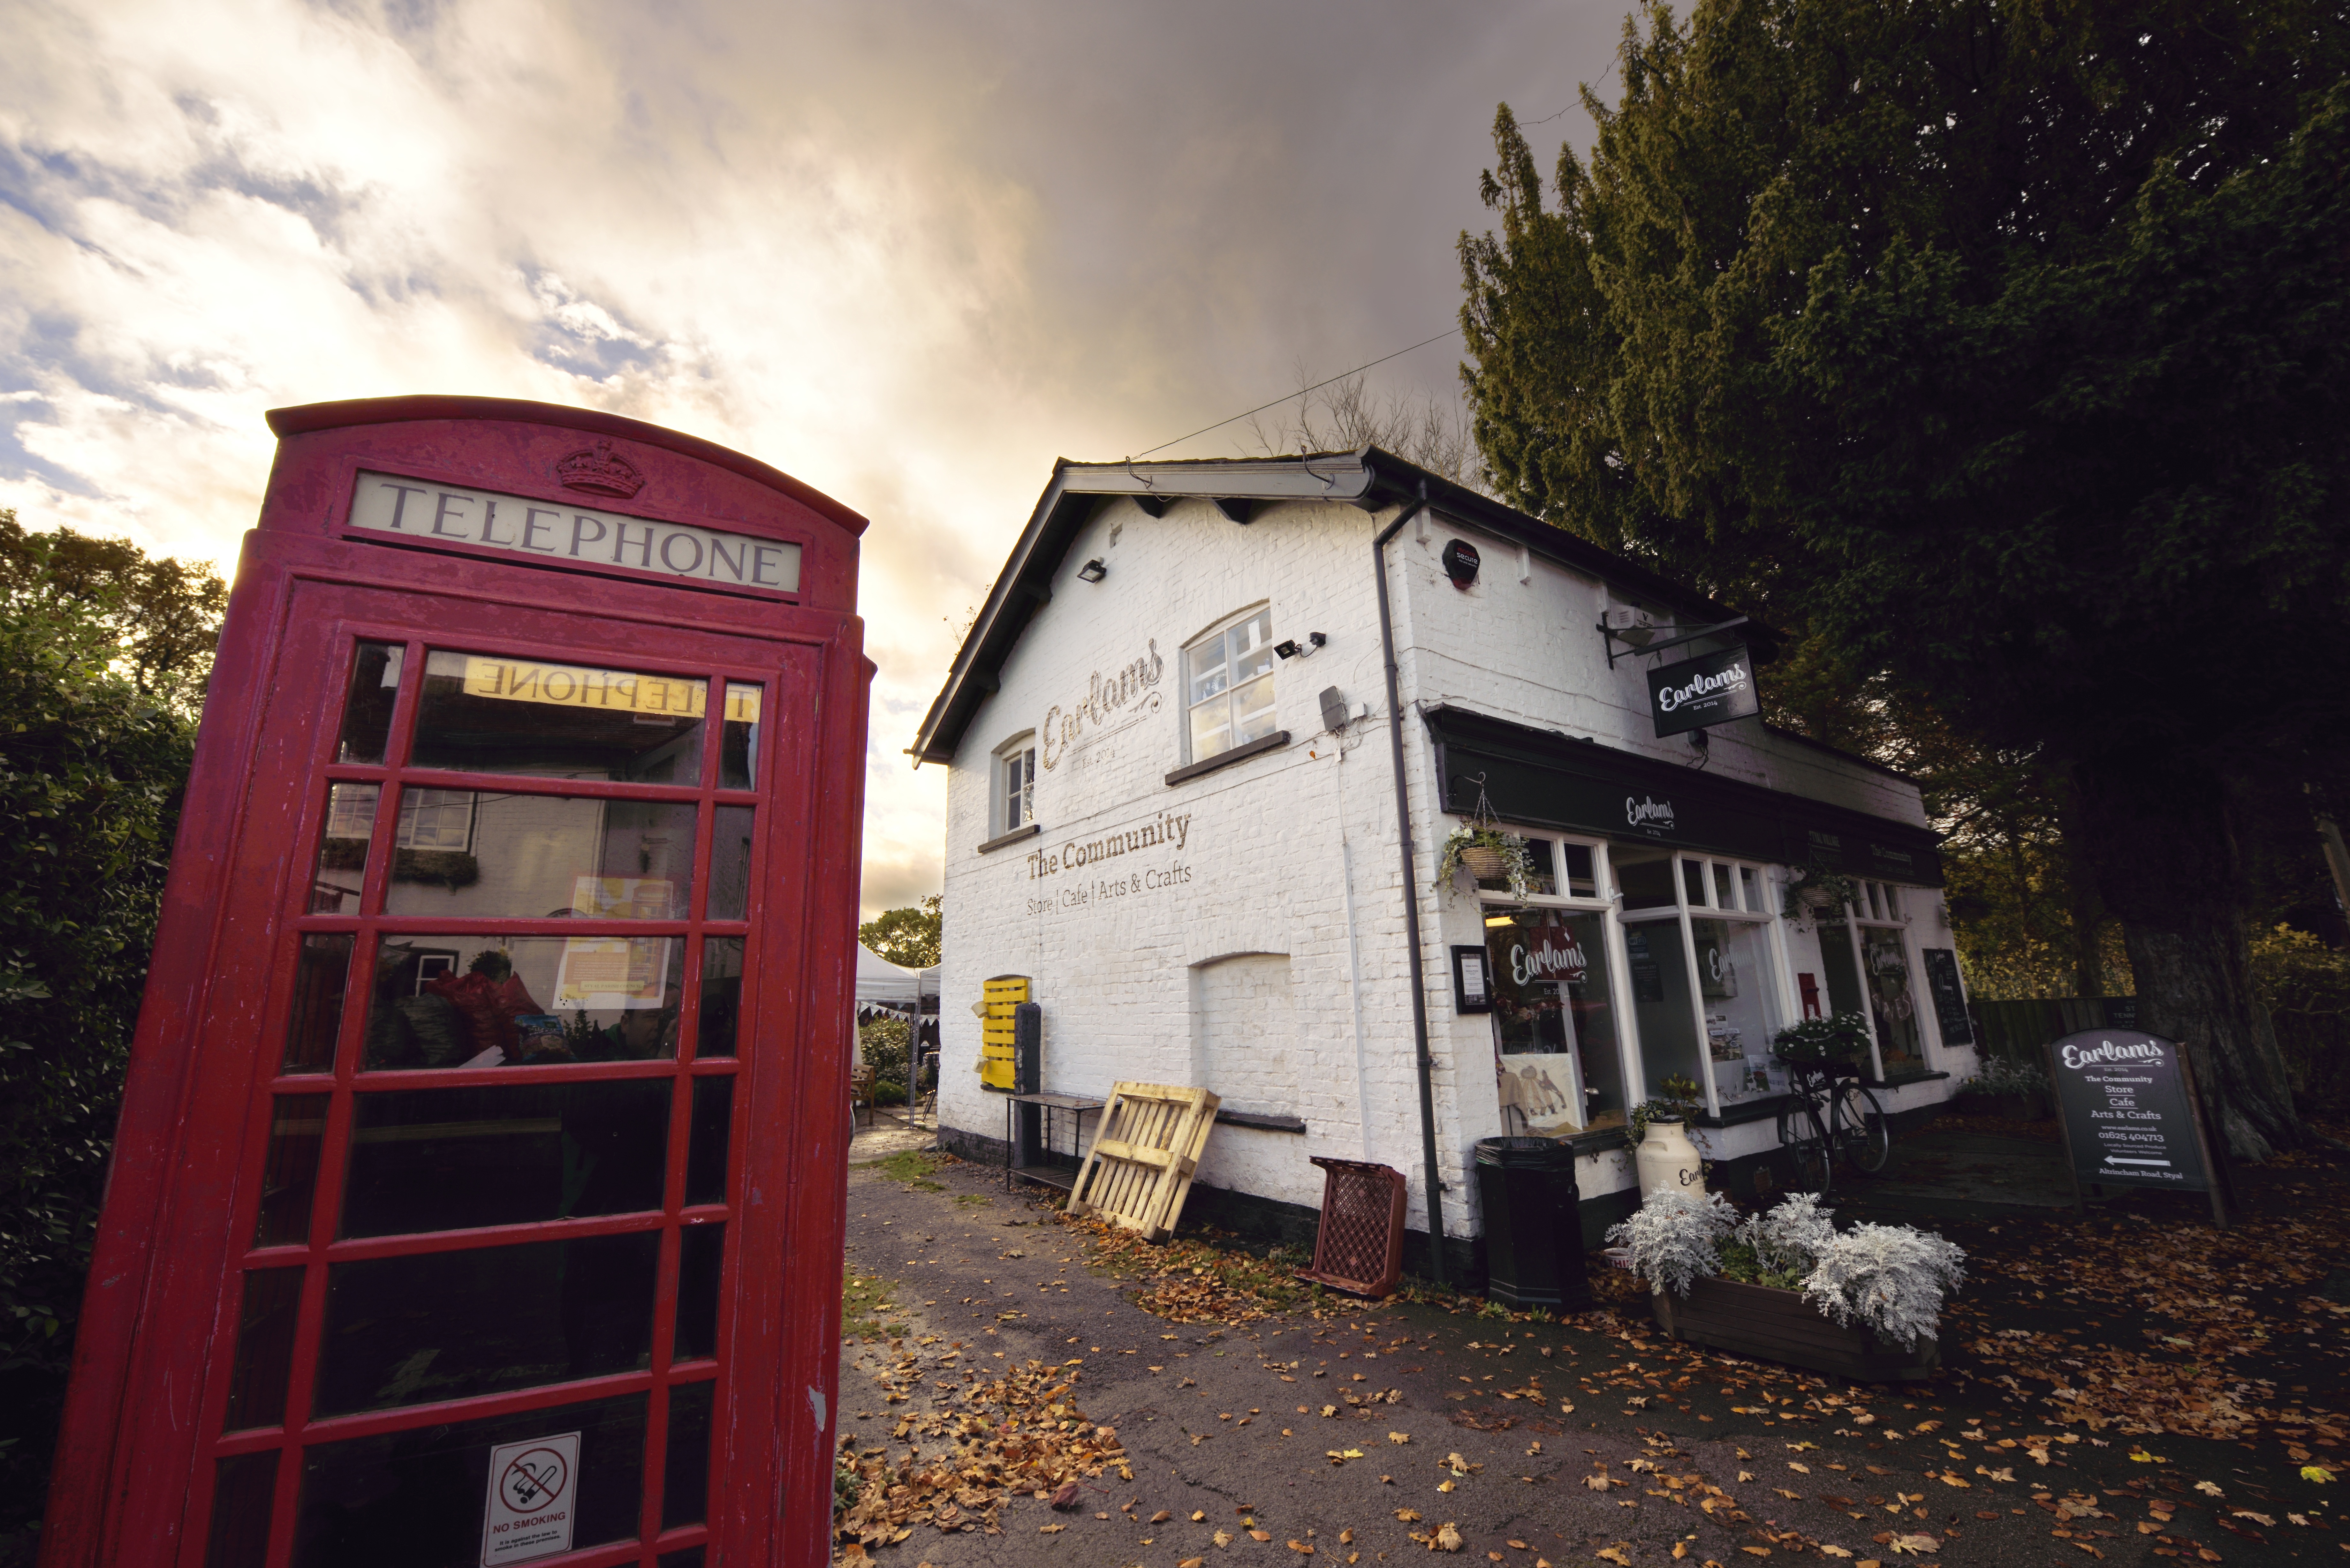
house, town, old, tourist, village, transport, shack, rural, shop, historic, england, cheshire, phonebox, traditional, neighbourhood, urban area, styal, residential area